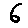
Label: 6